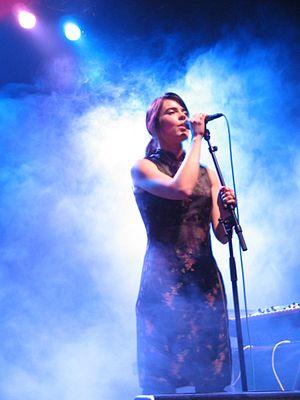
Paatos est un groupe de rock suédois. Formé en août 2000, il est musicalement proche du rock progressif à ses débuts, le groupe a peu à peu évolué vers un style plus proche de la pop.